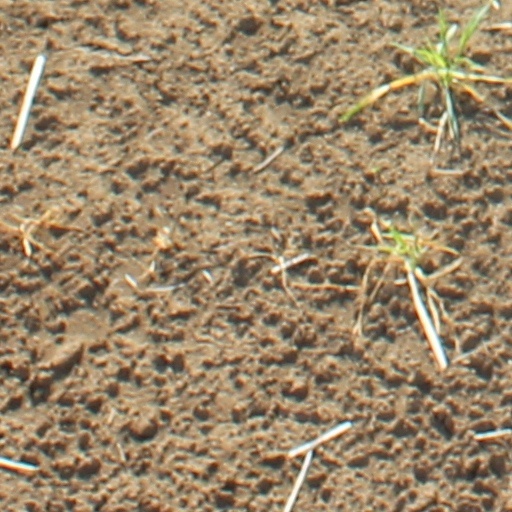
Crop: wheat